Ayngaran (film)

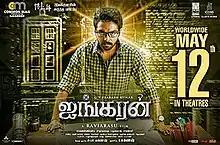
Theatrical release poster

Ayngaran is a 2022 Indian Tamil-language action drama film written and directed by Ravi Arasu and produced by Common Man Presents. The film stars G. V. Prakash Kumar and Mahima Nambiar with a supporting cast including Kaali Venkat, Aruldoss, Aadukalam Naren and Hareesh Peradi. The film's music is composed by G. V. Prakash Kumar himself, with cinematography handled by Saravanan Abimanyu and editing done by Raja Mohammed. The film was released theatrically on 12 May 2022. The film opened to positive reviews from critics and became an hit at the box office.